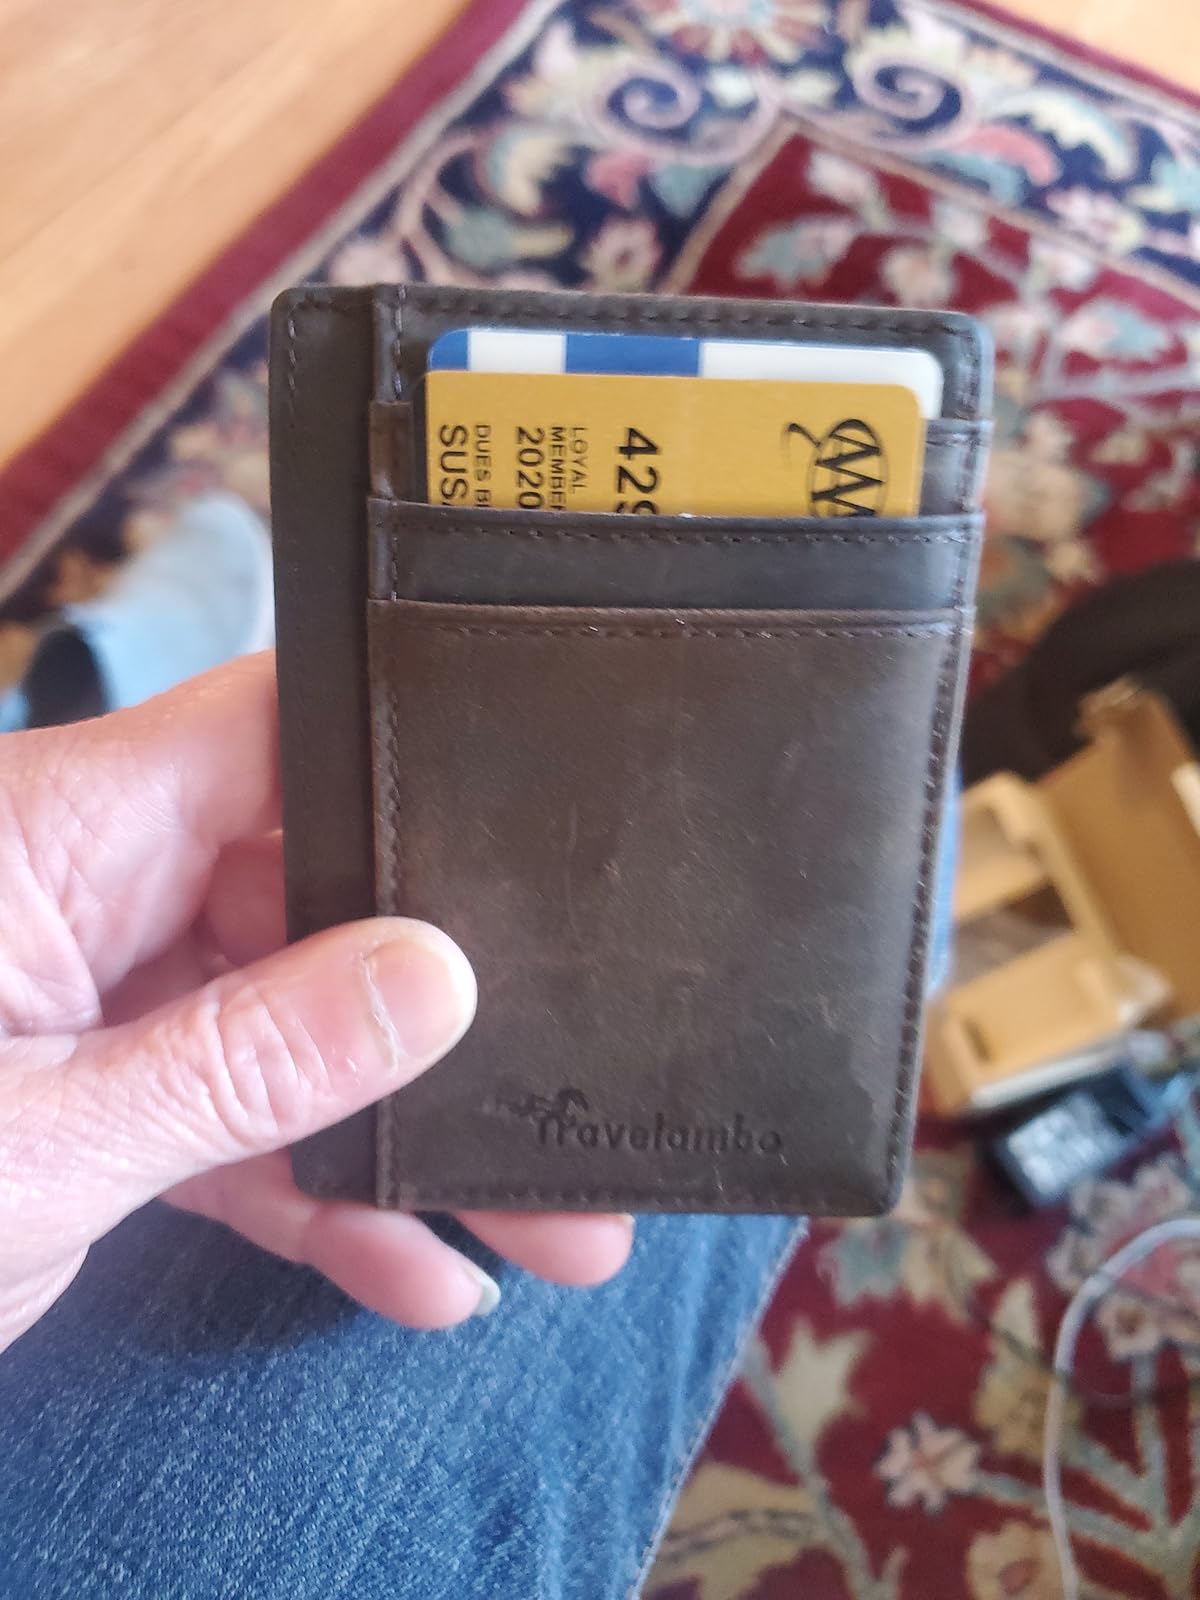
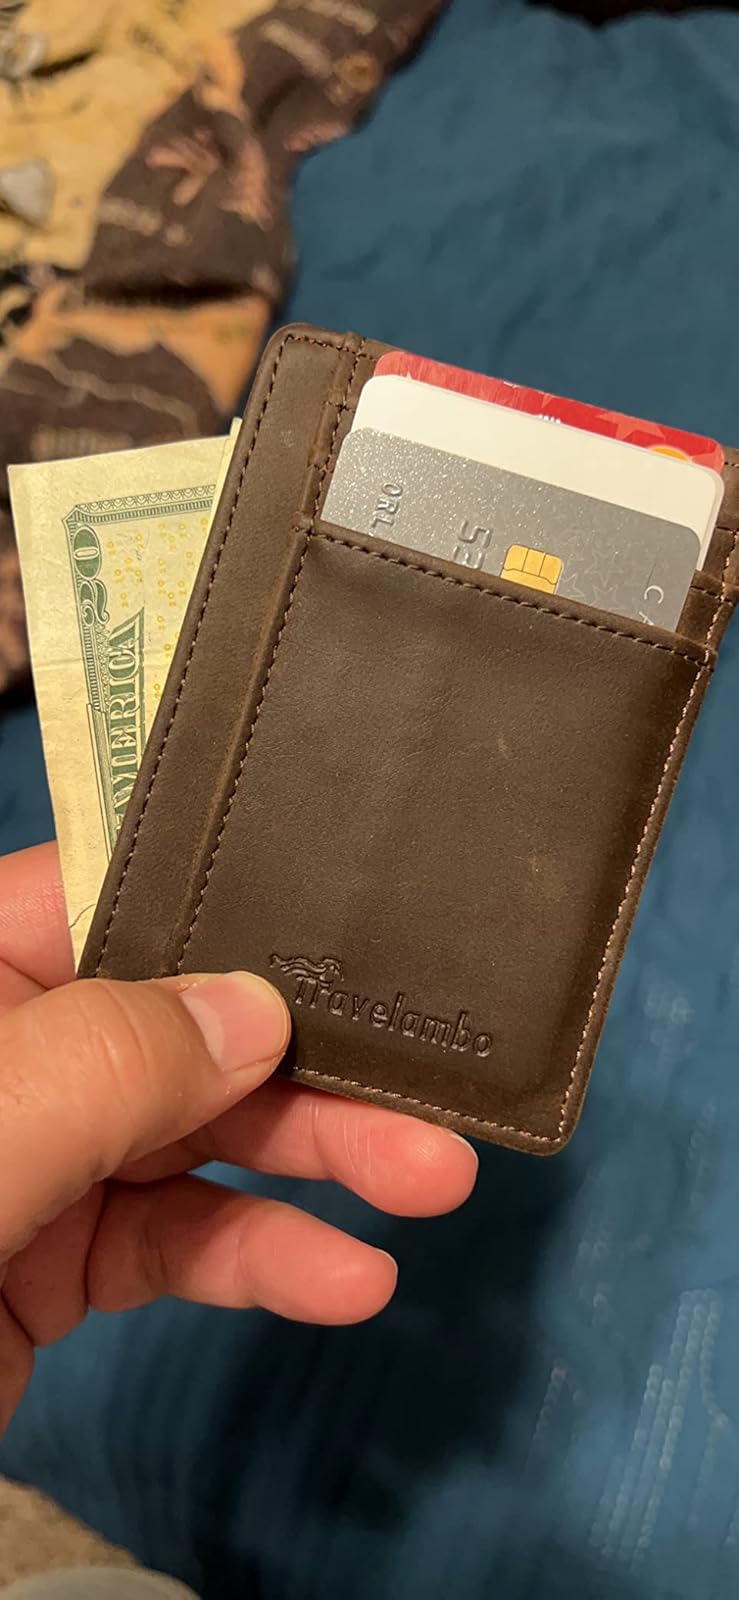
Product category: accessories_wallet
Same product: yes